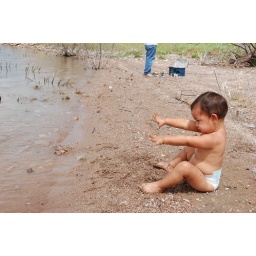
Sept 08. Disrupting Dad's fishing by throwing sand into the water at San Carlos lake.